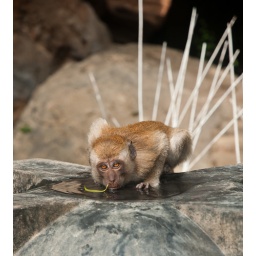
Drinking water off a plastic drum on a construction site in Railay